Mickey Jones

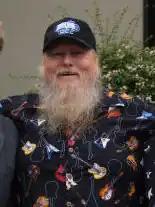
Jones at a charity event in San Diego, California, 2006

Mickey Jones (June 10, 1941 – February 7, 2018) was an American musician and actor. He played drums with acts such as Trini Lopez and Bob Dylan, with whom he played on his 1966 world tour. He became a founding member of The First Edition with singer Kenny Rogers, and played on all of their albums. Overall, Jones played on 17 gold records from his musical career of over two decades.